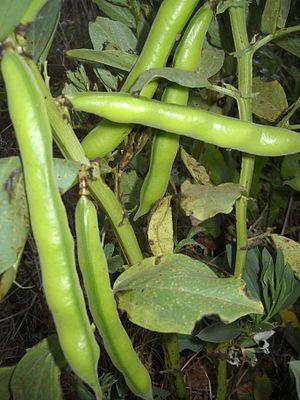
Les fèves sont des plantes annuelles légumineuses de la famille des Fabaceae, sous-famille des Faboideae, tribu des Fabeae. Comme les fèveroles, les fèves cultivées ont comme origine l'espèce botanique Vicia faba.